Thiya Loaibaa Dhurah

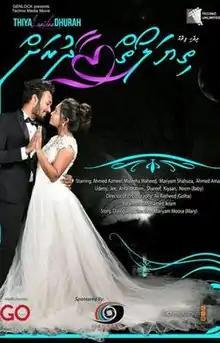
Official film poster

Thiya Loaibaa Dhurah is a 2018 Maldivian romantic film written and directed by Mariyam Moosa. Produced under Techno Media, the film stars Ahmed Azmeel and Maleeha Waheed in pivotal roles. The film was released on 21 April 2018. The entire film was shot in Sri Lanka.